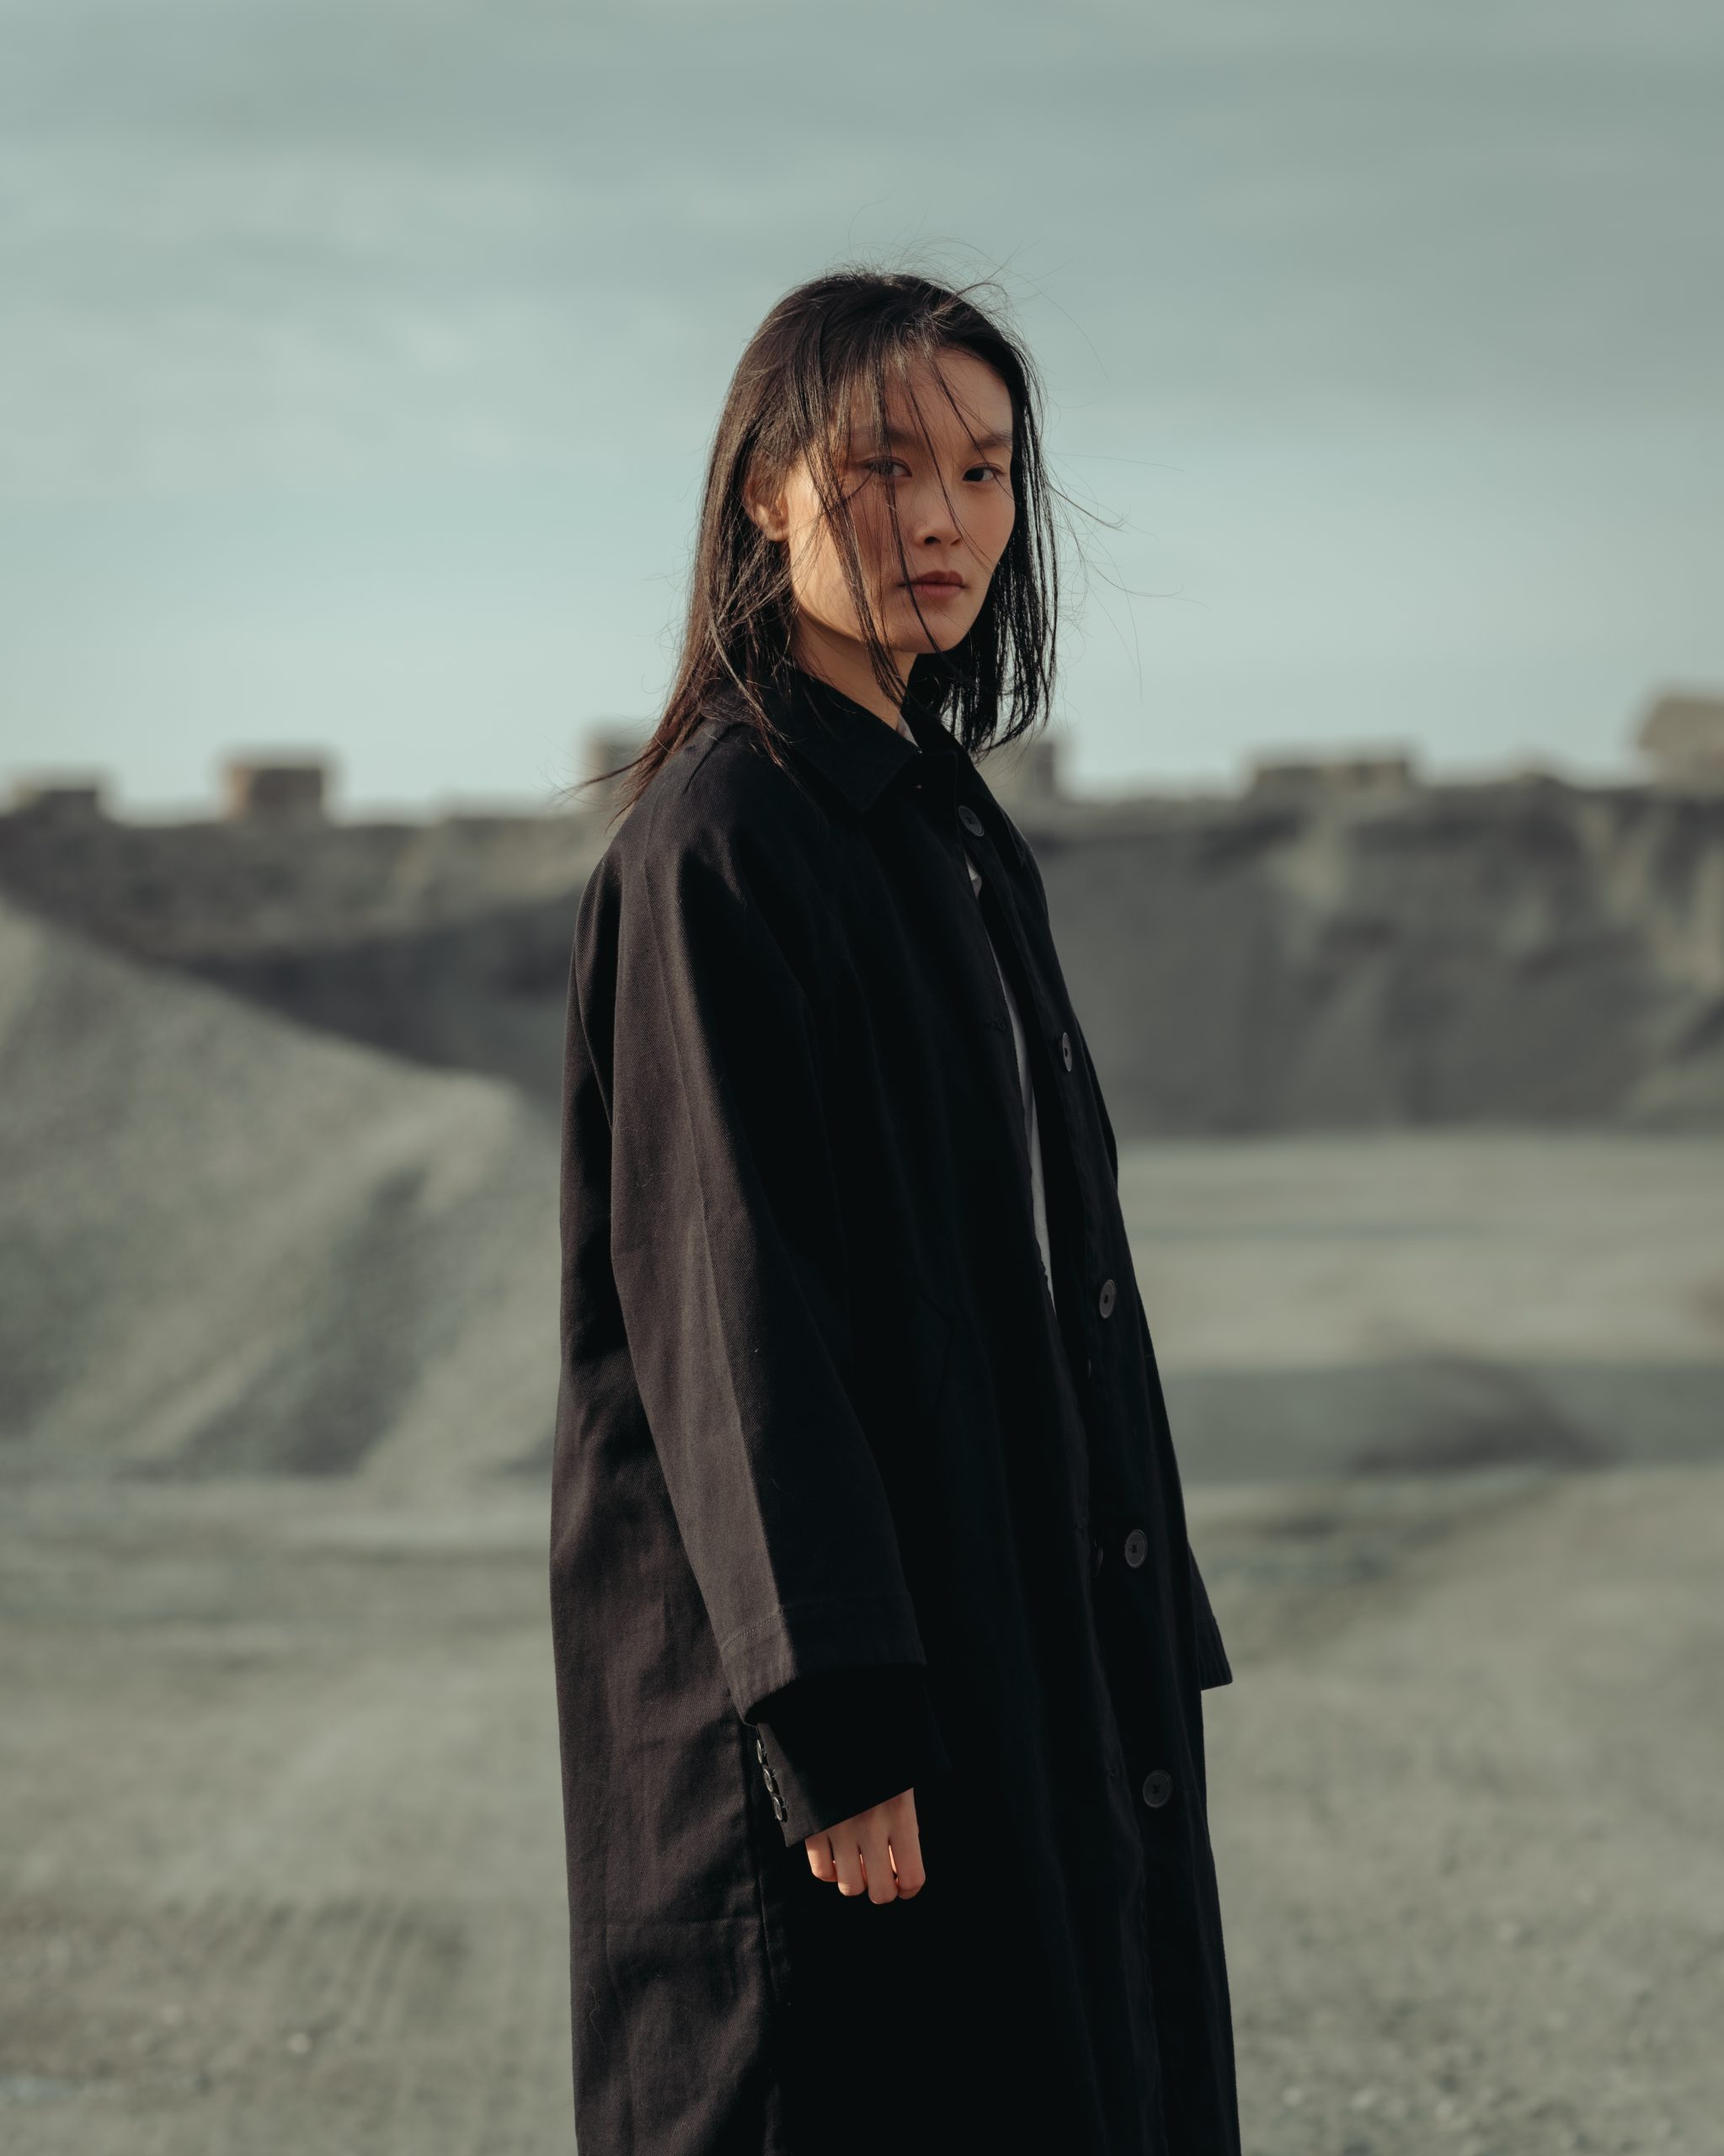
hair, face, sky, outerwear, eye, shoulder, overcoat, flash photography, street fashion, neck, sleeve, grey, headgear, trench coat, happy, black hair, blazer, fashion design, leather jacket, long hair, eyewear, travel, formal wear, landscape, brown hair, fur, winter, fashion model, leather, freezing, denim, portrait photography, top, horizon, photo shoot, monochrome photography, model